List of rabbit breeds not recognized by the American Rabbit Breeders Association or the British Rabbit Council

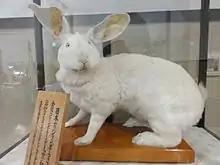
Jumbo rabbit

The Jamora rabbit, also called the Dwarf Gangora rabbit, is a long-haired rabbit breed, and long fur that is brightly colored with black and yellow. Their normal weight is , the maximum permissible weight is . It is considered a dwarf rabbit. It was first bred in the EU and Germany. The Jamora rabbit was created with the Fox rabbit and Angora rabbit the division of long-haired breeds. It was bred by Dr. Bernhard Thimm from Dornstadt, as well as Barbara Bauerschmidt and Johannes Heldt from Blaustein. The goal of these breeders was to create a small, long-haired breed of rabbits that stood out for their appearance. The Jamora rabbit was shown for the first time in 1990 in Nuremberg. The recognition by the Central Association of German Rabbit Breeders took place in 1994.